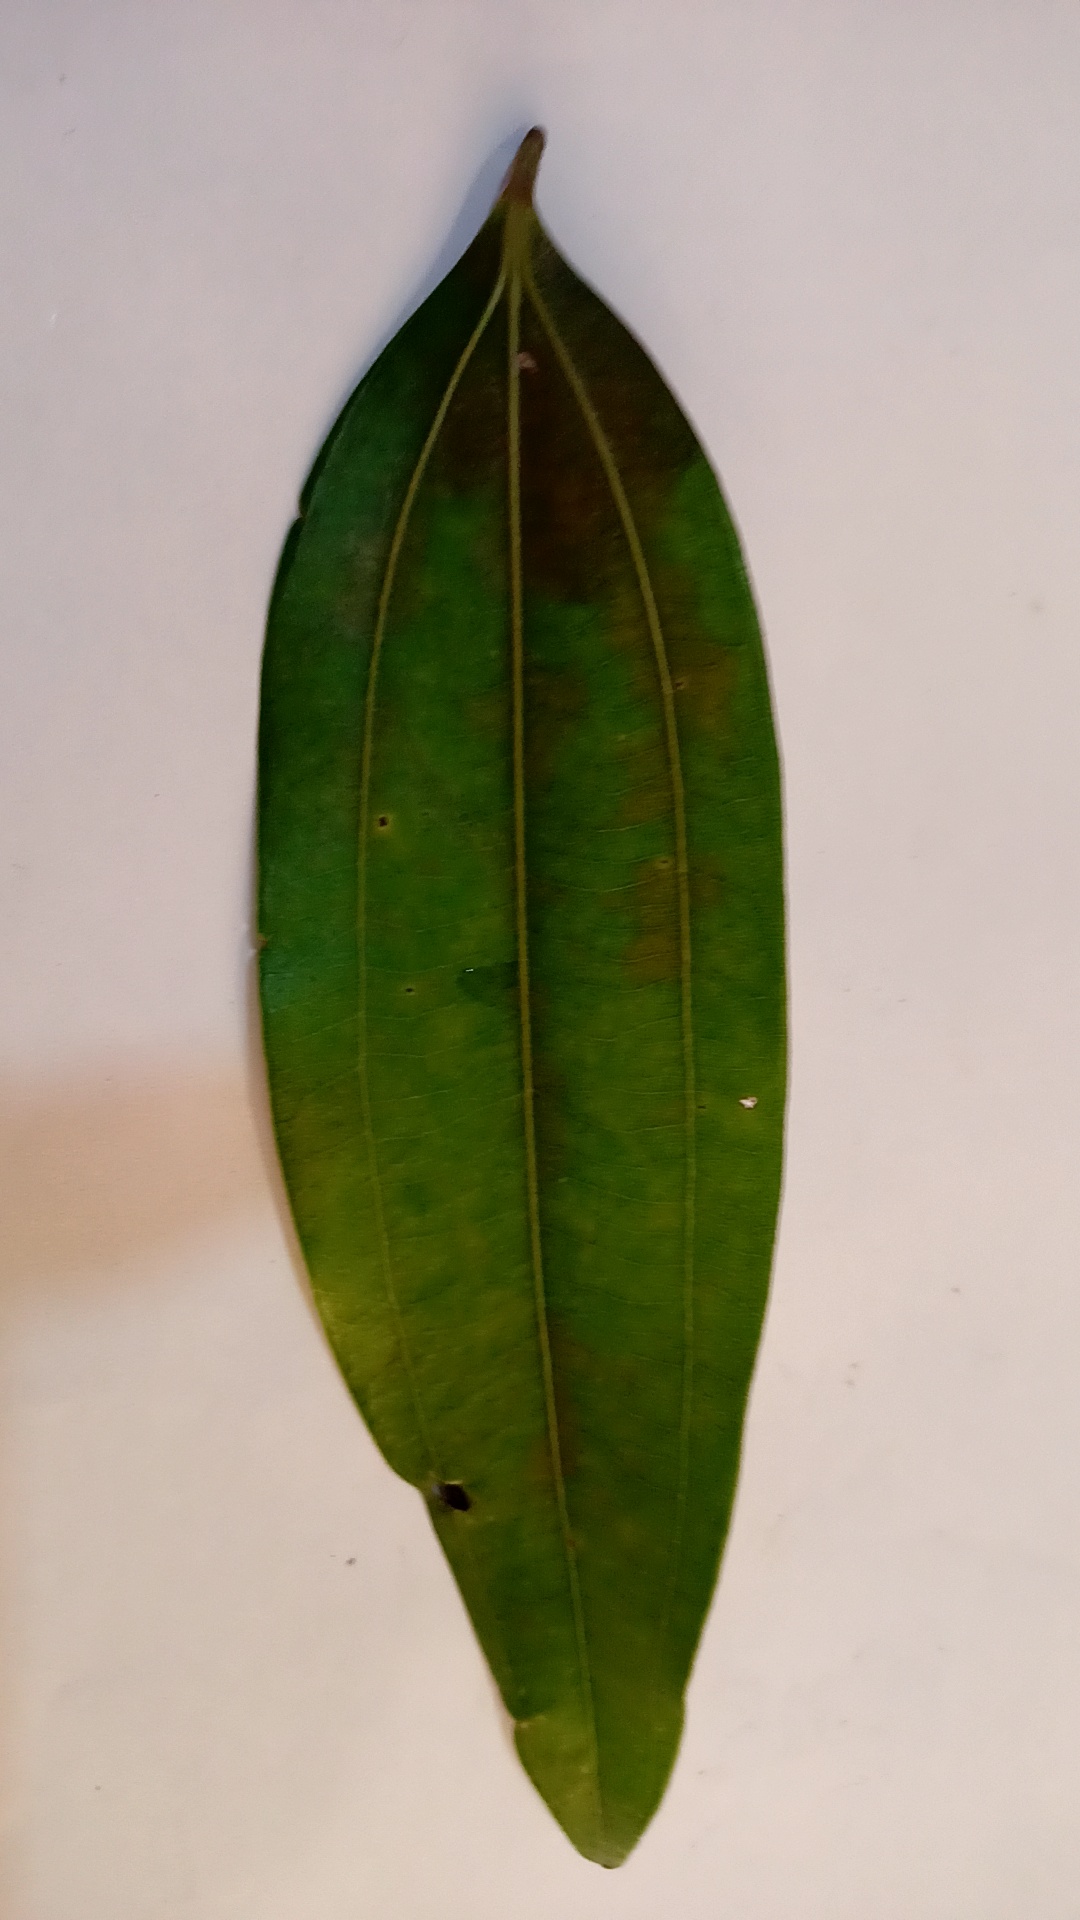
Label: Disease